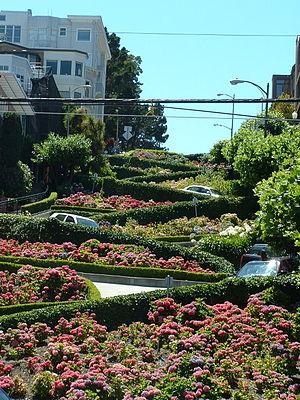
Lombard Street est une rue de San Francisco, en Californie. Elle est orientée d'est en ouest, débute au Presidio et finit dans le quartier d'Embarcadero en passant à travers le quartier de Cow Hollow où Lombard Street est la plus large et la plus utilisée, elle est également signalée comme faisant partie du tracé du Highway 101 pendant 12 blocs entre Broderick Street et Van Ness Avenue et les quartiers de Russian Hill et de Telegraph Hill.